Answer in natural language. Consider the 3D positions of the objects in the scene and not just the 2D positions in the image. Is the centerpoint of  artistic colourful white paper drawing scenario (highlighted by a blue box) at a higher height than floating black countertop island (highlighted by a green box)? Choose between the following options: yes or no
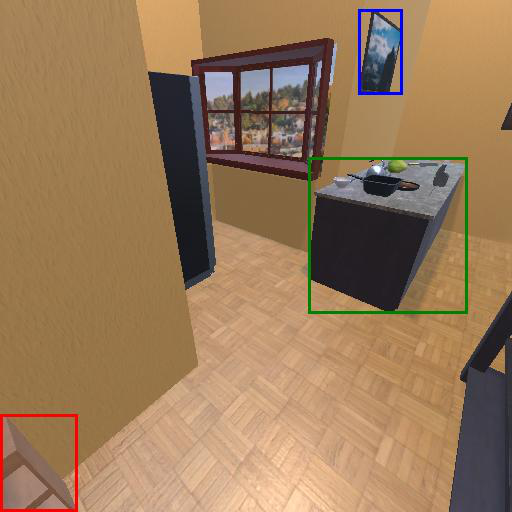
<answer>yes</answer>